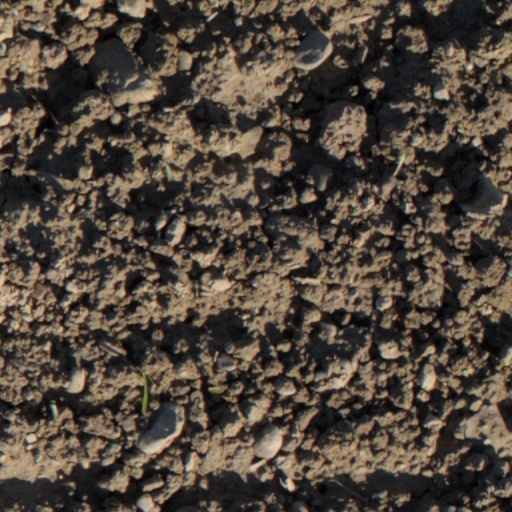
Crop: wheat